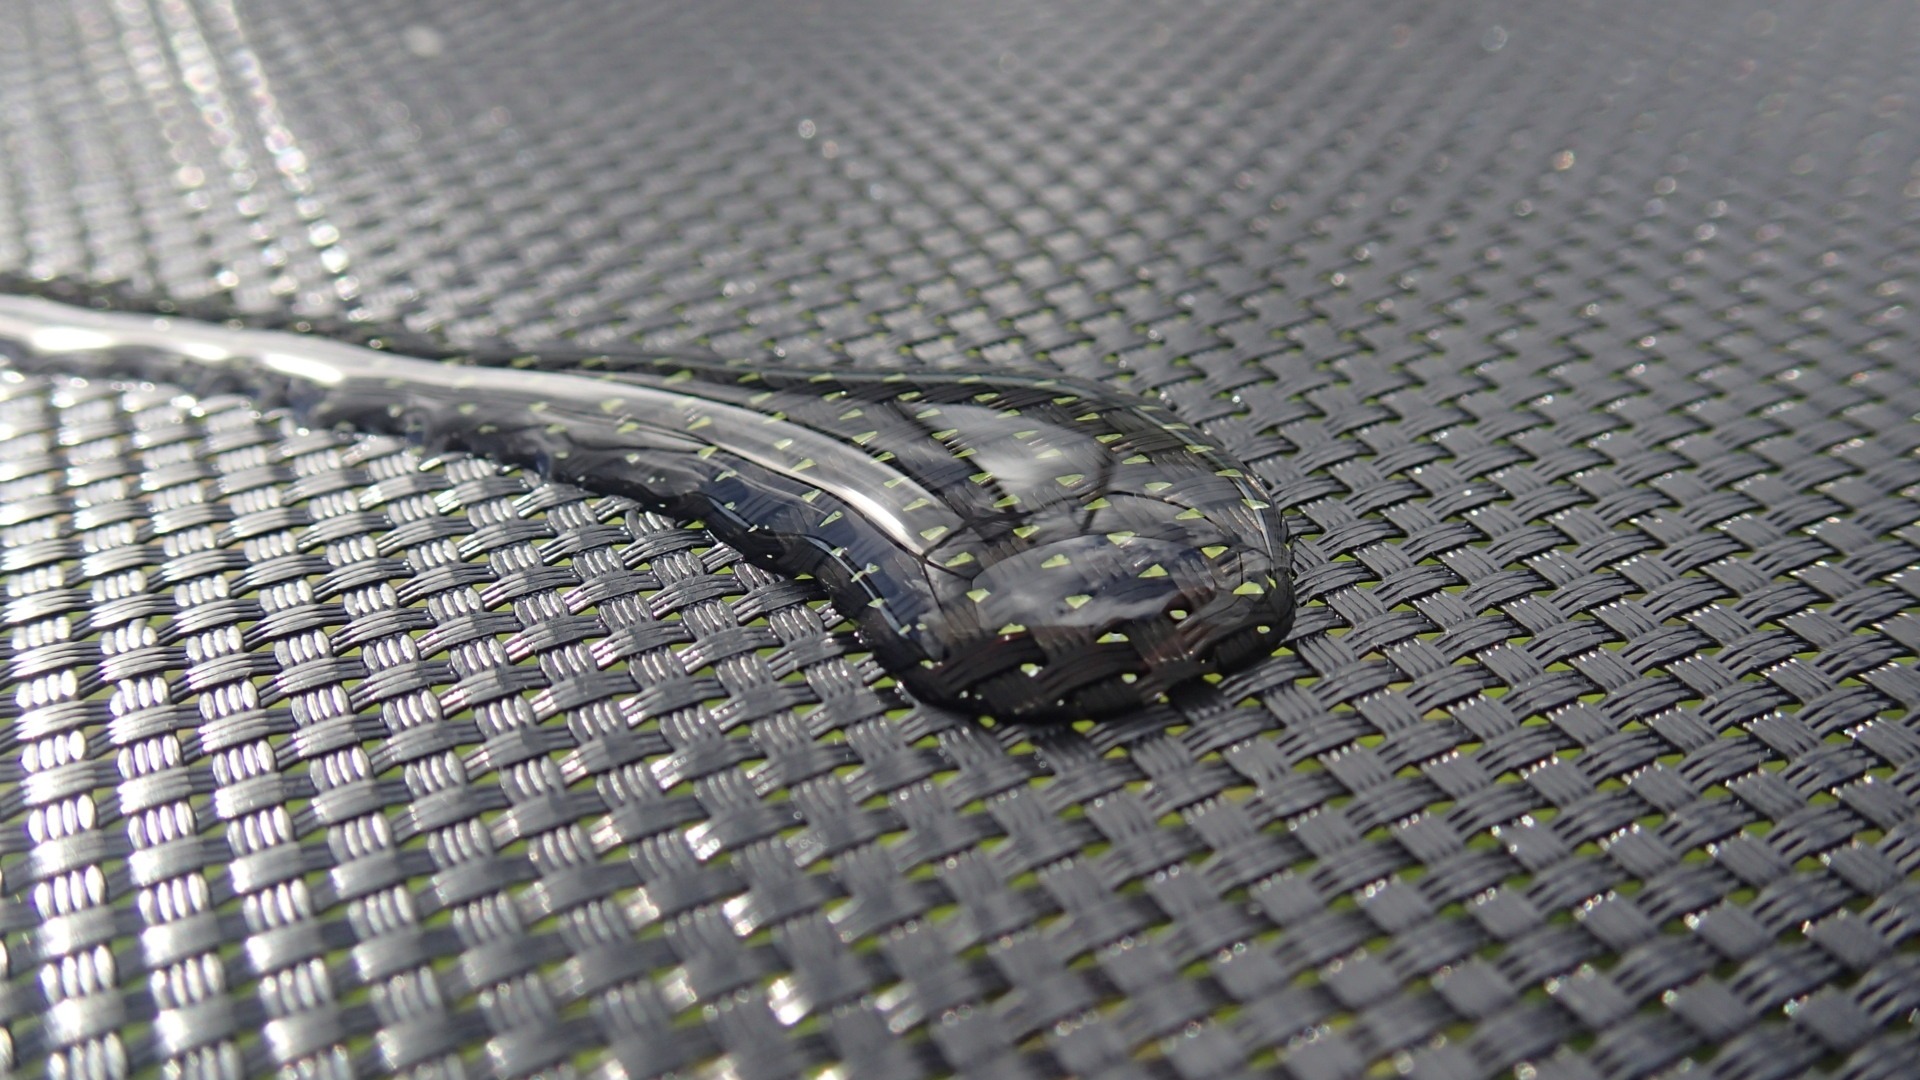
water, drop, liquid, wing, water drop, wet, clear, line, flow, flowing, material, transparent, aqua, mesh, purity